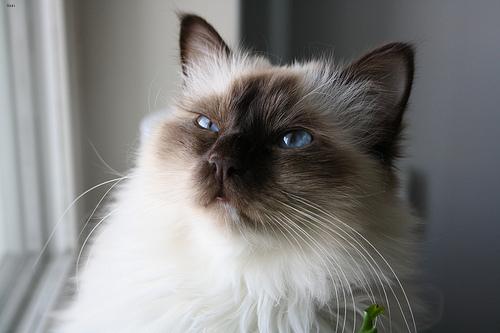
Breed: Birman